Caspase 1

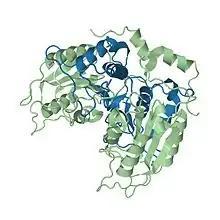
Inhibited Caspase-1 with 10kDA (Blue) and 20kDA (Green) subunits highlighted

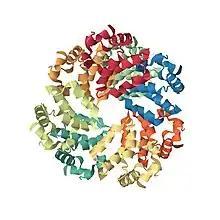
CARD-CARD Interaction Mediated Ring Formation

Caspase-1, normally in its physiologically inactive zymogen form, autoactivates when it is assembled into the filamentous inflammasome complex by autoproteolysis into the p10 and p20 subunits. The inflammasome complex is a ring complex composed of trimers of a signal specific sensor protein such as those of the NLR family and the AIM-1 (Absent in Melanoma) like receptors, an adaptor protein such as ASC, and a caspase, in this case Caspase-1. In some cases, where the signaling proteins contain their own CARDs, like in NLRP1 and NLRC4, the CARD–CARD interaction is direct, meaning there is no adaptor protein in the complex. There are a variety of sensor and adaptor proteins, the various combinations of which confer the inflammasomes' responses to specific signals. This allows the cell to have varying degrees of inflammatory responses based on the severity of the danger signal received.